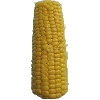
Label: Corn 1